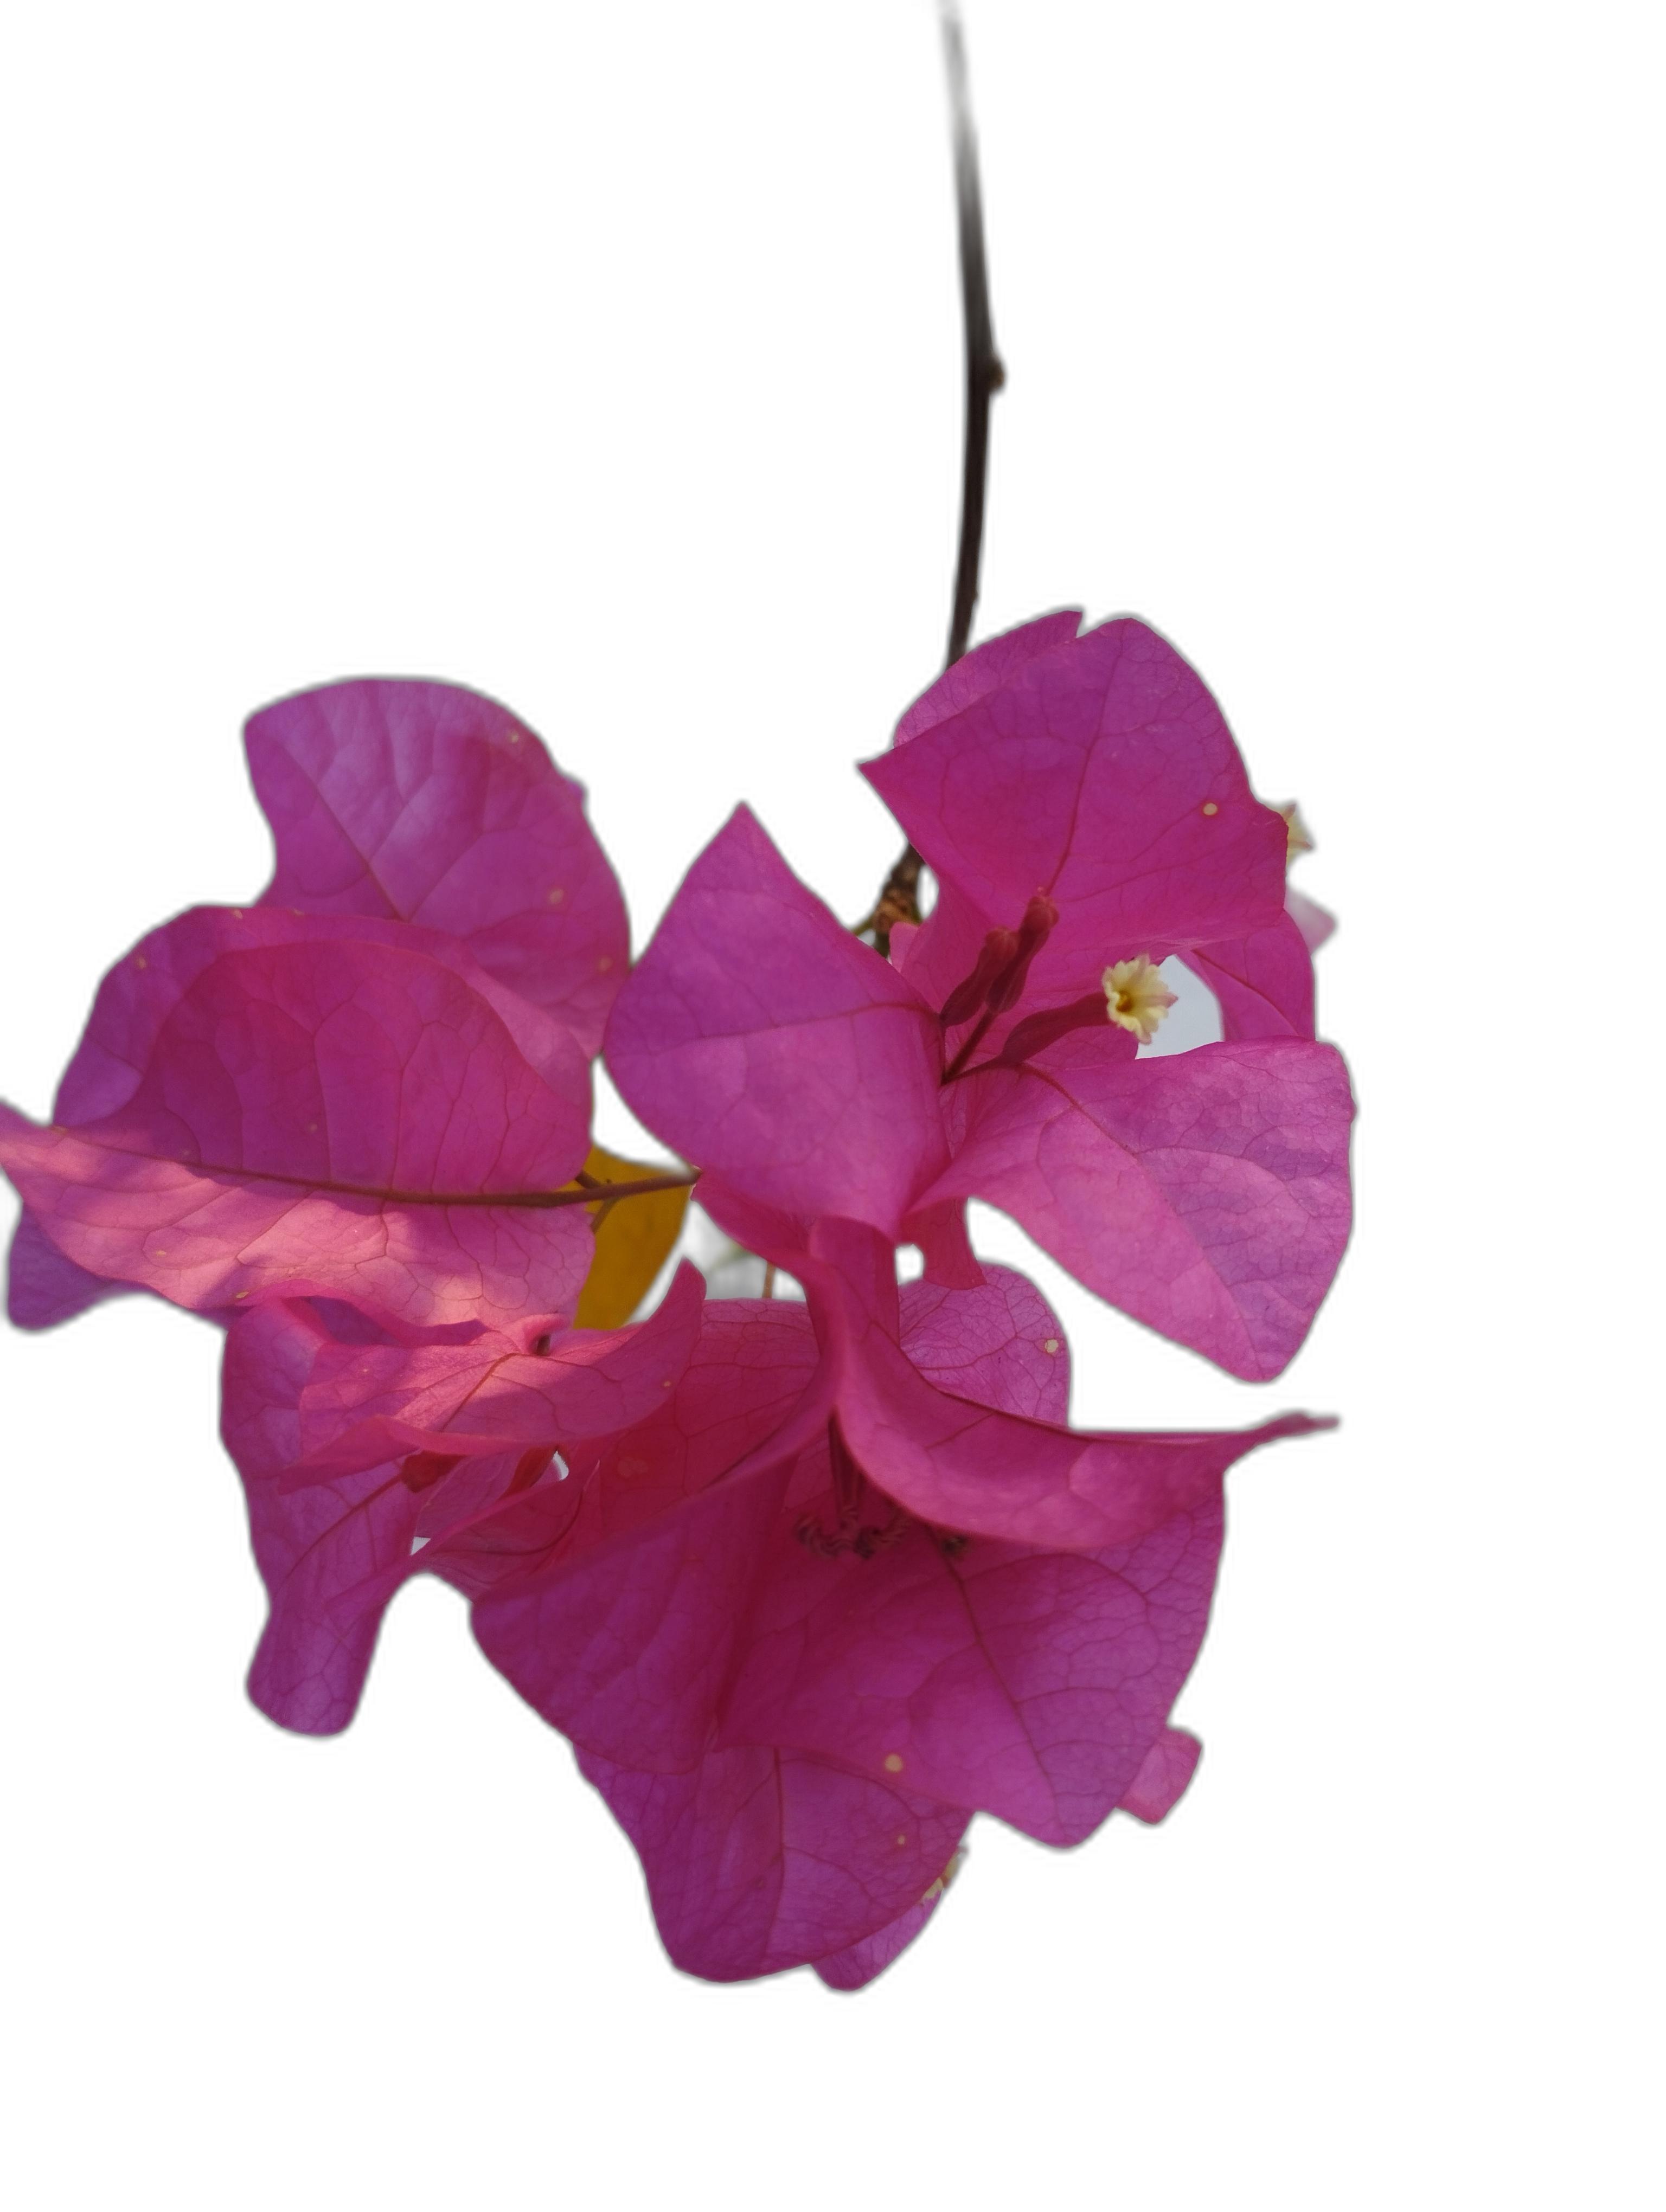
Label: Bougainvillea